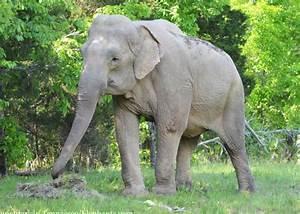
elephant